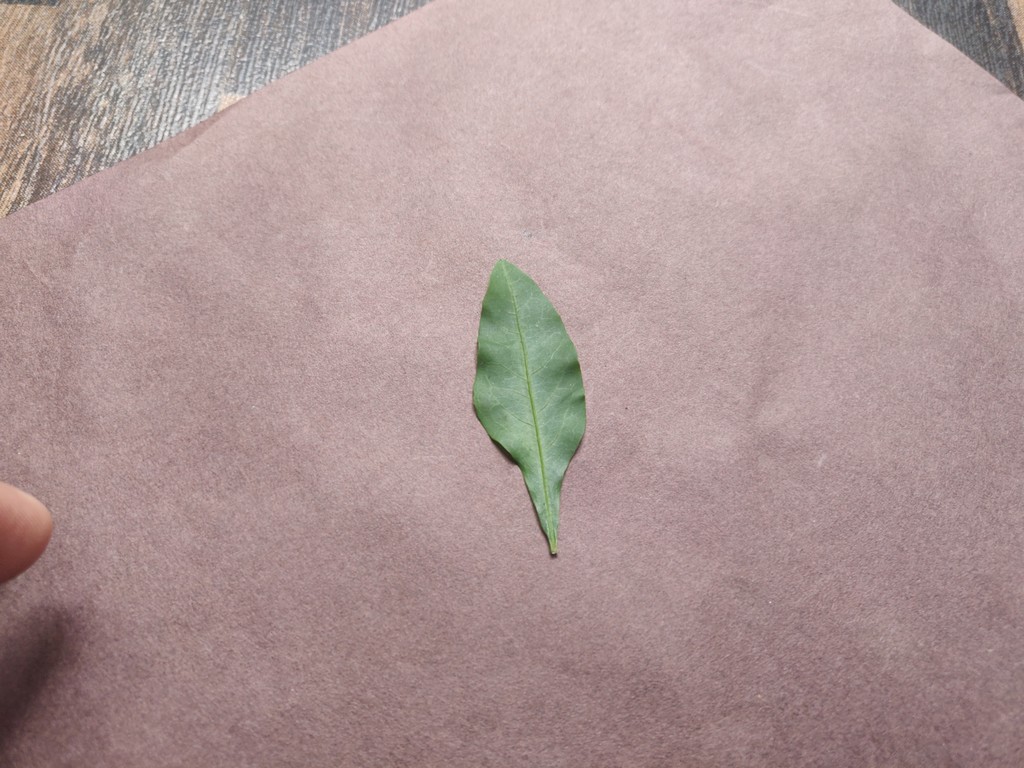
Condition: Healthy
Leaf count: single
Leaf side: front